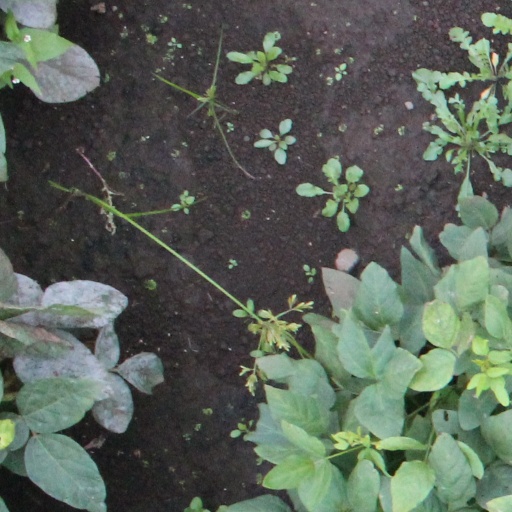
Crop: soybean